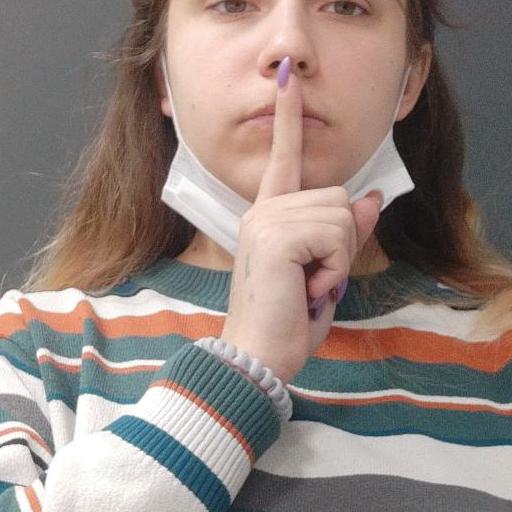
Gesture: mute